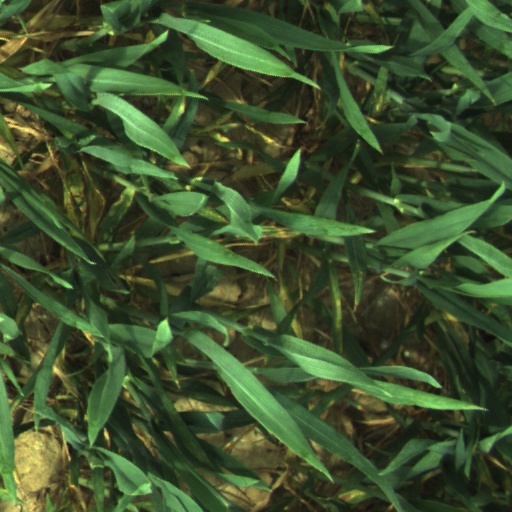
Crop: wheat